Stockton Parish Church

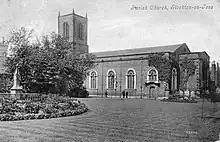
The church before replacement of the chancel in 1906

The church was restored in 1893, then in 1906 it was reseated, and a chancel added by R J Johnson. This is executed in a "Wrenaissance" style, and is taller than the nave.